American Orthodox Catholic Church

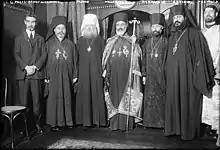
Bishop Aftimios Ofiesh (second right) with the 1921 pan-Orthodox gathering of bishops

Aftimios Ofiesh officially founded the American Orthodox Catholic Church in 1927 with assistance from Metropolitan Platon; it was incorporated as The Holy Eastern Orthodox Catholic and Apostolic Church in North America. The Russian Orthodox Greek Catholic Church in America (ROGCCA) originally supported the establishment of the North American Orthodox jurisdiction as a diocese intended to spread Eastern Orthodox Christianity throughout non-Russian American communities.